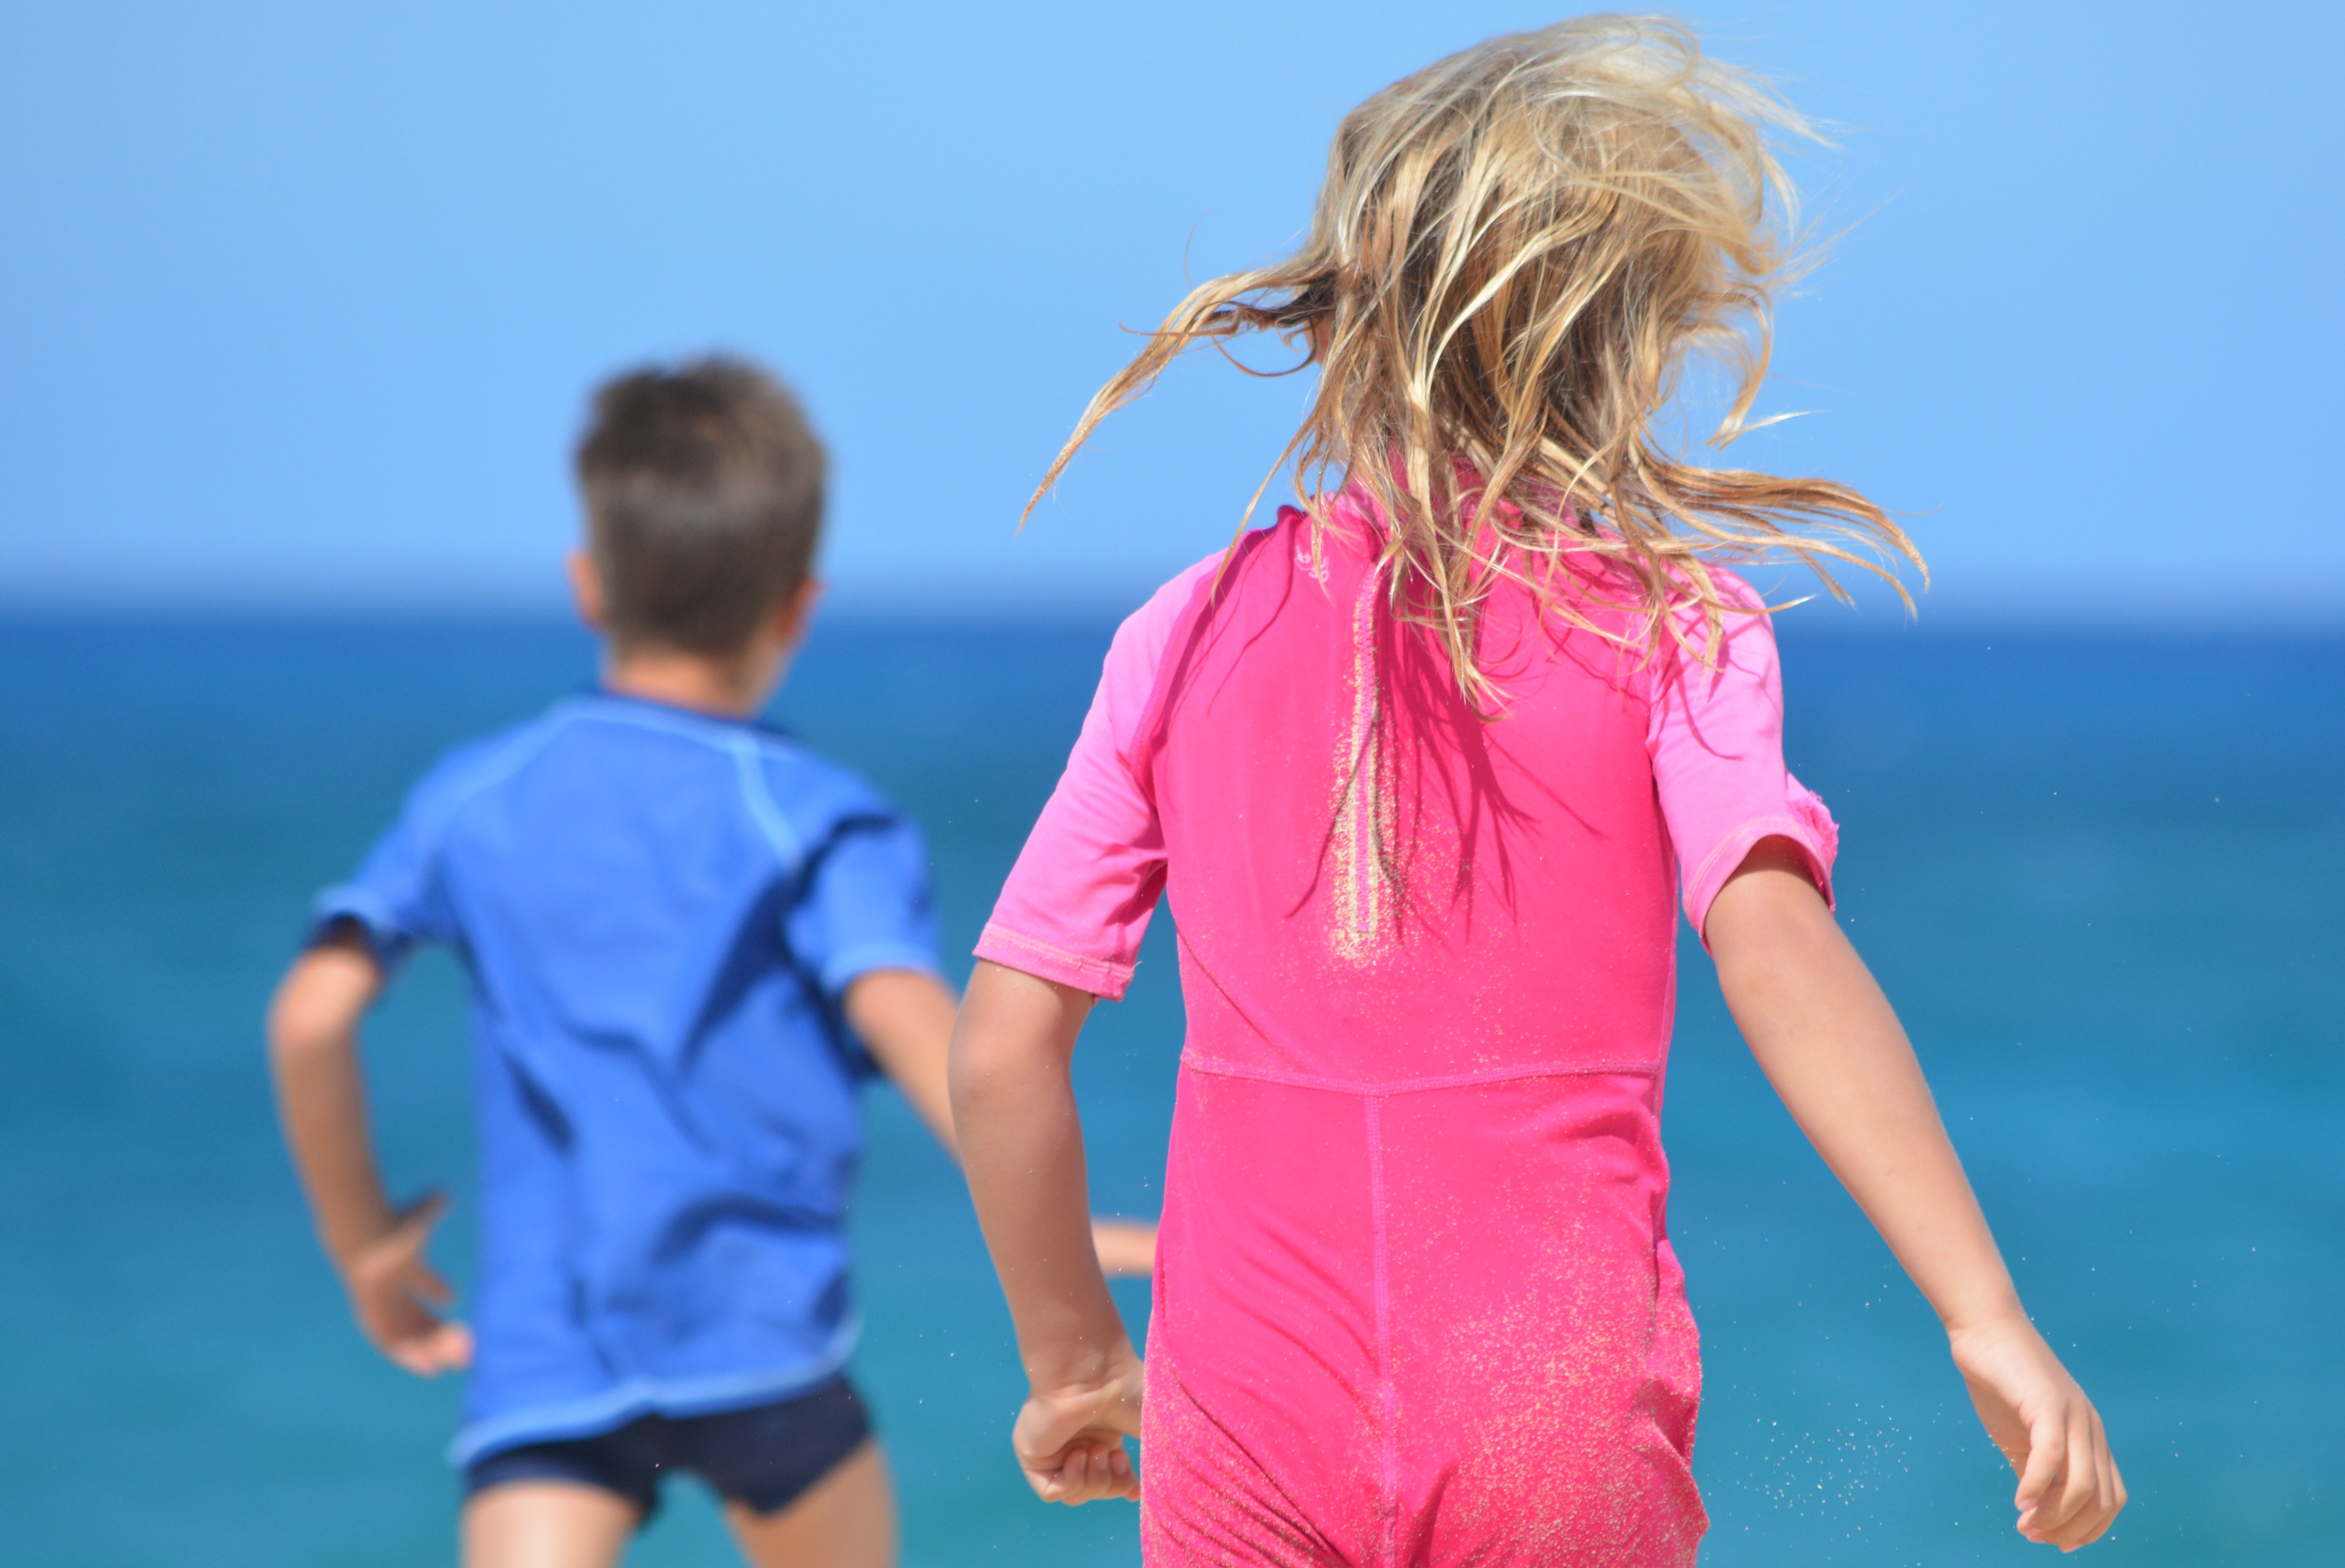
sea, person, people, girl, play, boy, vacation, walk, child, contrast, blue, pink, children, fun